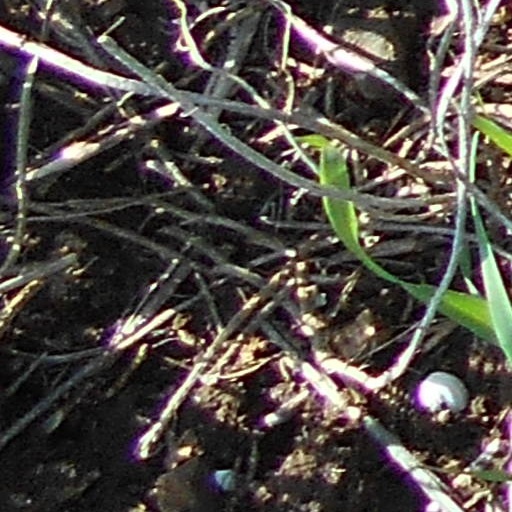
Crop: wheat